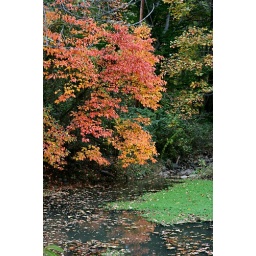
firey red hanging over the cool water